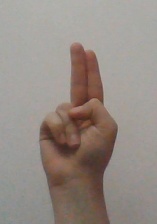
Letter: taa